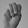
ASL letter: M